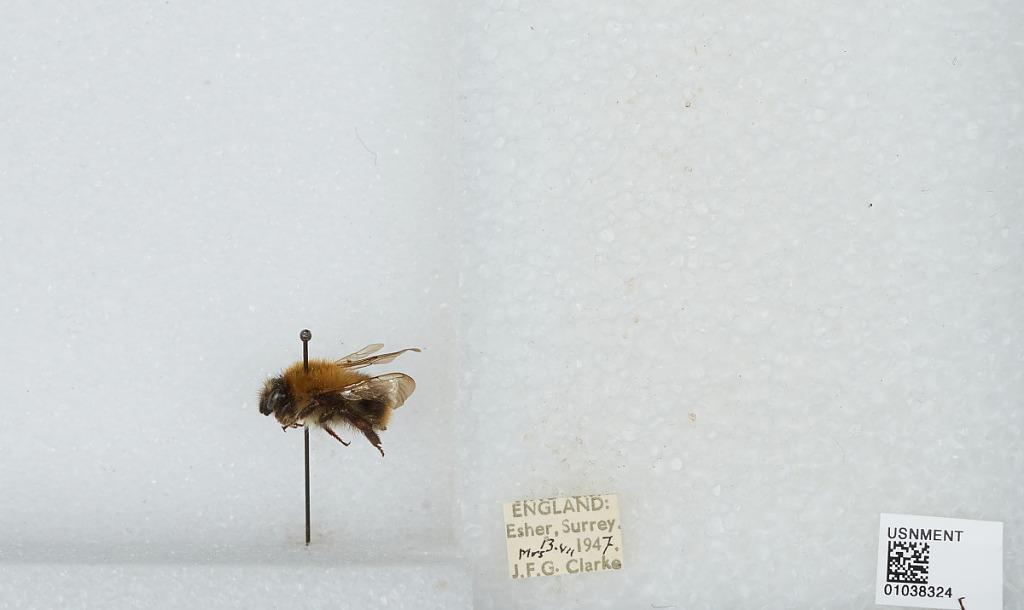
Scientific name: Bombus (Thoracobombus) pascuorum (Scopoli)
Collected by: J. Clarke
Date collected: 1947-7-13
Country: United Kingdom
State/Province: England
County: Surrey
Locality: Esher
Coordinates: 51.3691, -0.365